Beau Brummel (1924 film)

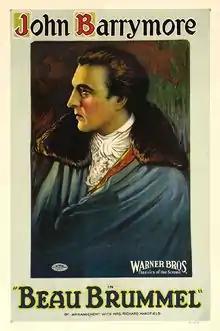
theatrical release poster

Beau Brummel is a 1924 American silent historical drama film starring John Barrymore and Mary Astor. The film was directed by Harry Beaumont and based upon Clyde Fitch's 1890 play, which had been performed by Richard Mansfield, and depicts the life of the British Regency dandy Beau Brummell.